Easy Rider

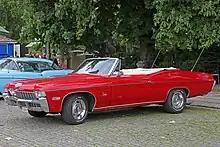
A 1968 Chevy Impala convertible like this was used for filming

The filming budget of "Easy Rider" was $360,000 to $400,000. Peter Fonda said that on top of this, he personally paid for the costs of travel and lodging for the crew, saying, "Everybody was taking my credit cards and would pay for all the hotels, the food, the gas, everything with Diner's Club". Cinematographer Laszlo Kovacs said that an additional $1 million, "about three times the budget for shooting the rest of the film" was spent on the licensed music tracks that were added during the editing. He already had made two outlaw biker films and suggested that a 1968 Chevy Impala convertible be purchased to carry his camera smoothly, with speeds not exceeding 25 mph.